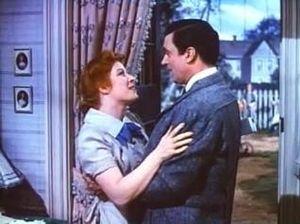
Cedric Gibbons, ou Austin Cedric Gibbons, est un chef décorateur irlandais, qui fit carrière à Hollywood, né le 23 mars 1893 à Dublin, mort le 26 juillet 1960 à Hollywood.
Greer Garson, de son vrai nom Eileen Evelyn Garson, est une actrice anglaise née le 29 septembre 1904 à Manor Park, en ce temps dans l'Essex et aujourd'hui dans Newham, Londres et morte le 6 avril 1996 à Dallas au Texas. Elle est surtout restée célèbre pour son rôle de mère et épouse-courage dans Madame Miniver de William Wyler en 1942, qui lui valut l'Oscar de la meilleure actrice.